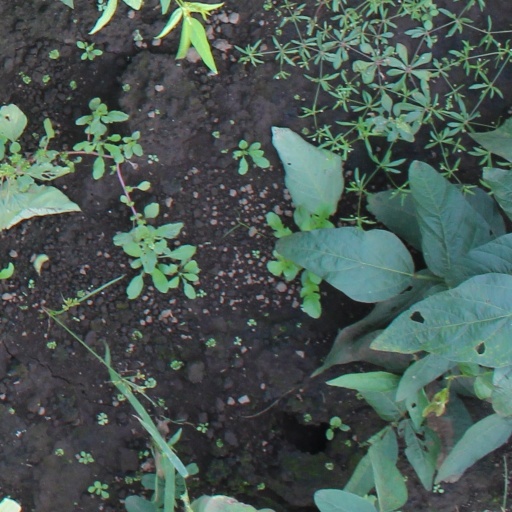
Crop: soybean